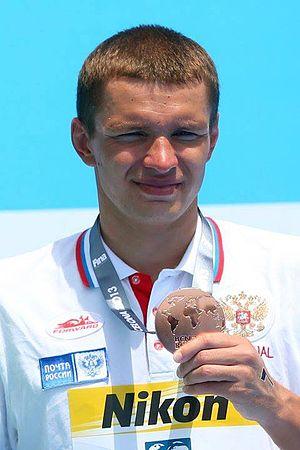
Evgeny Yuryevich Drattsev ou Ievgueni Iourievitch Drattsev, né le 24 janvier 1983 à Iaroslavl, est un nageur russe, pratiquant la nage en eau libre.
Personnages célèbres de Iaroslavl, Russie.